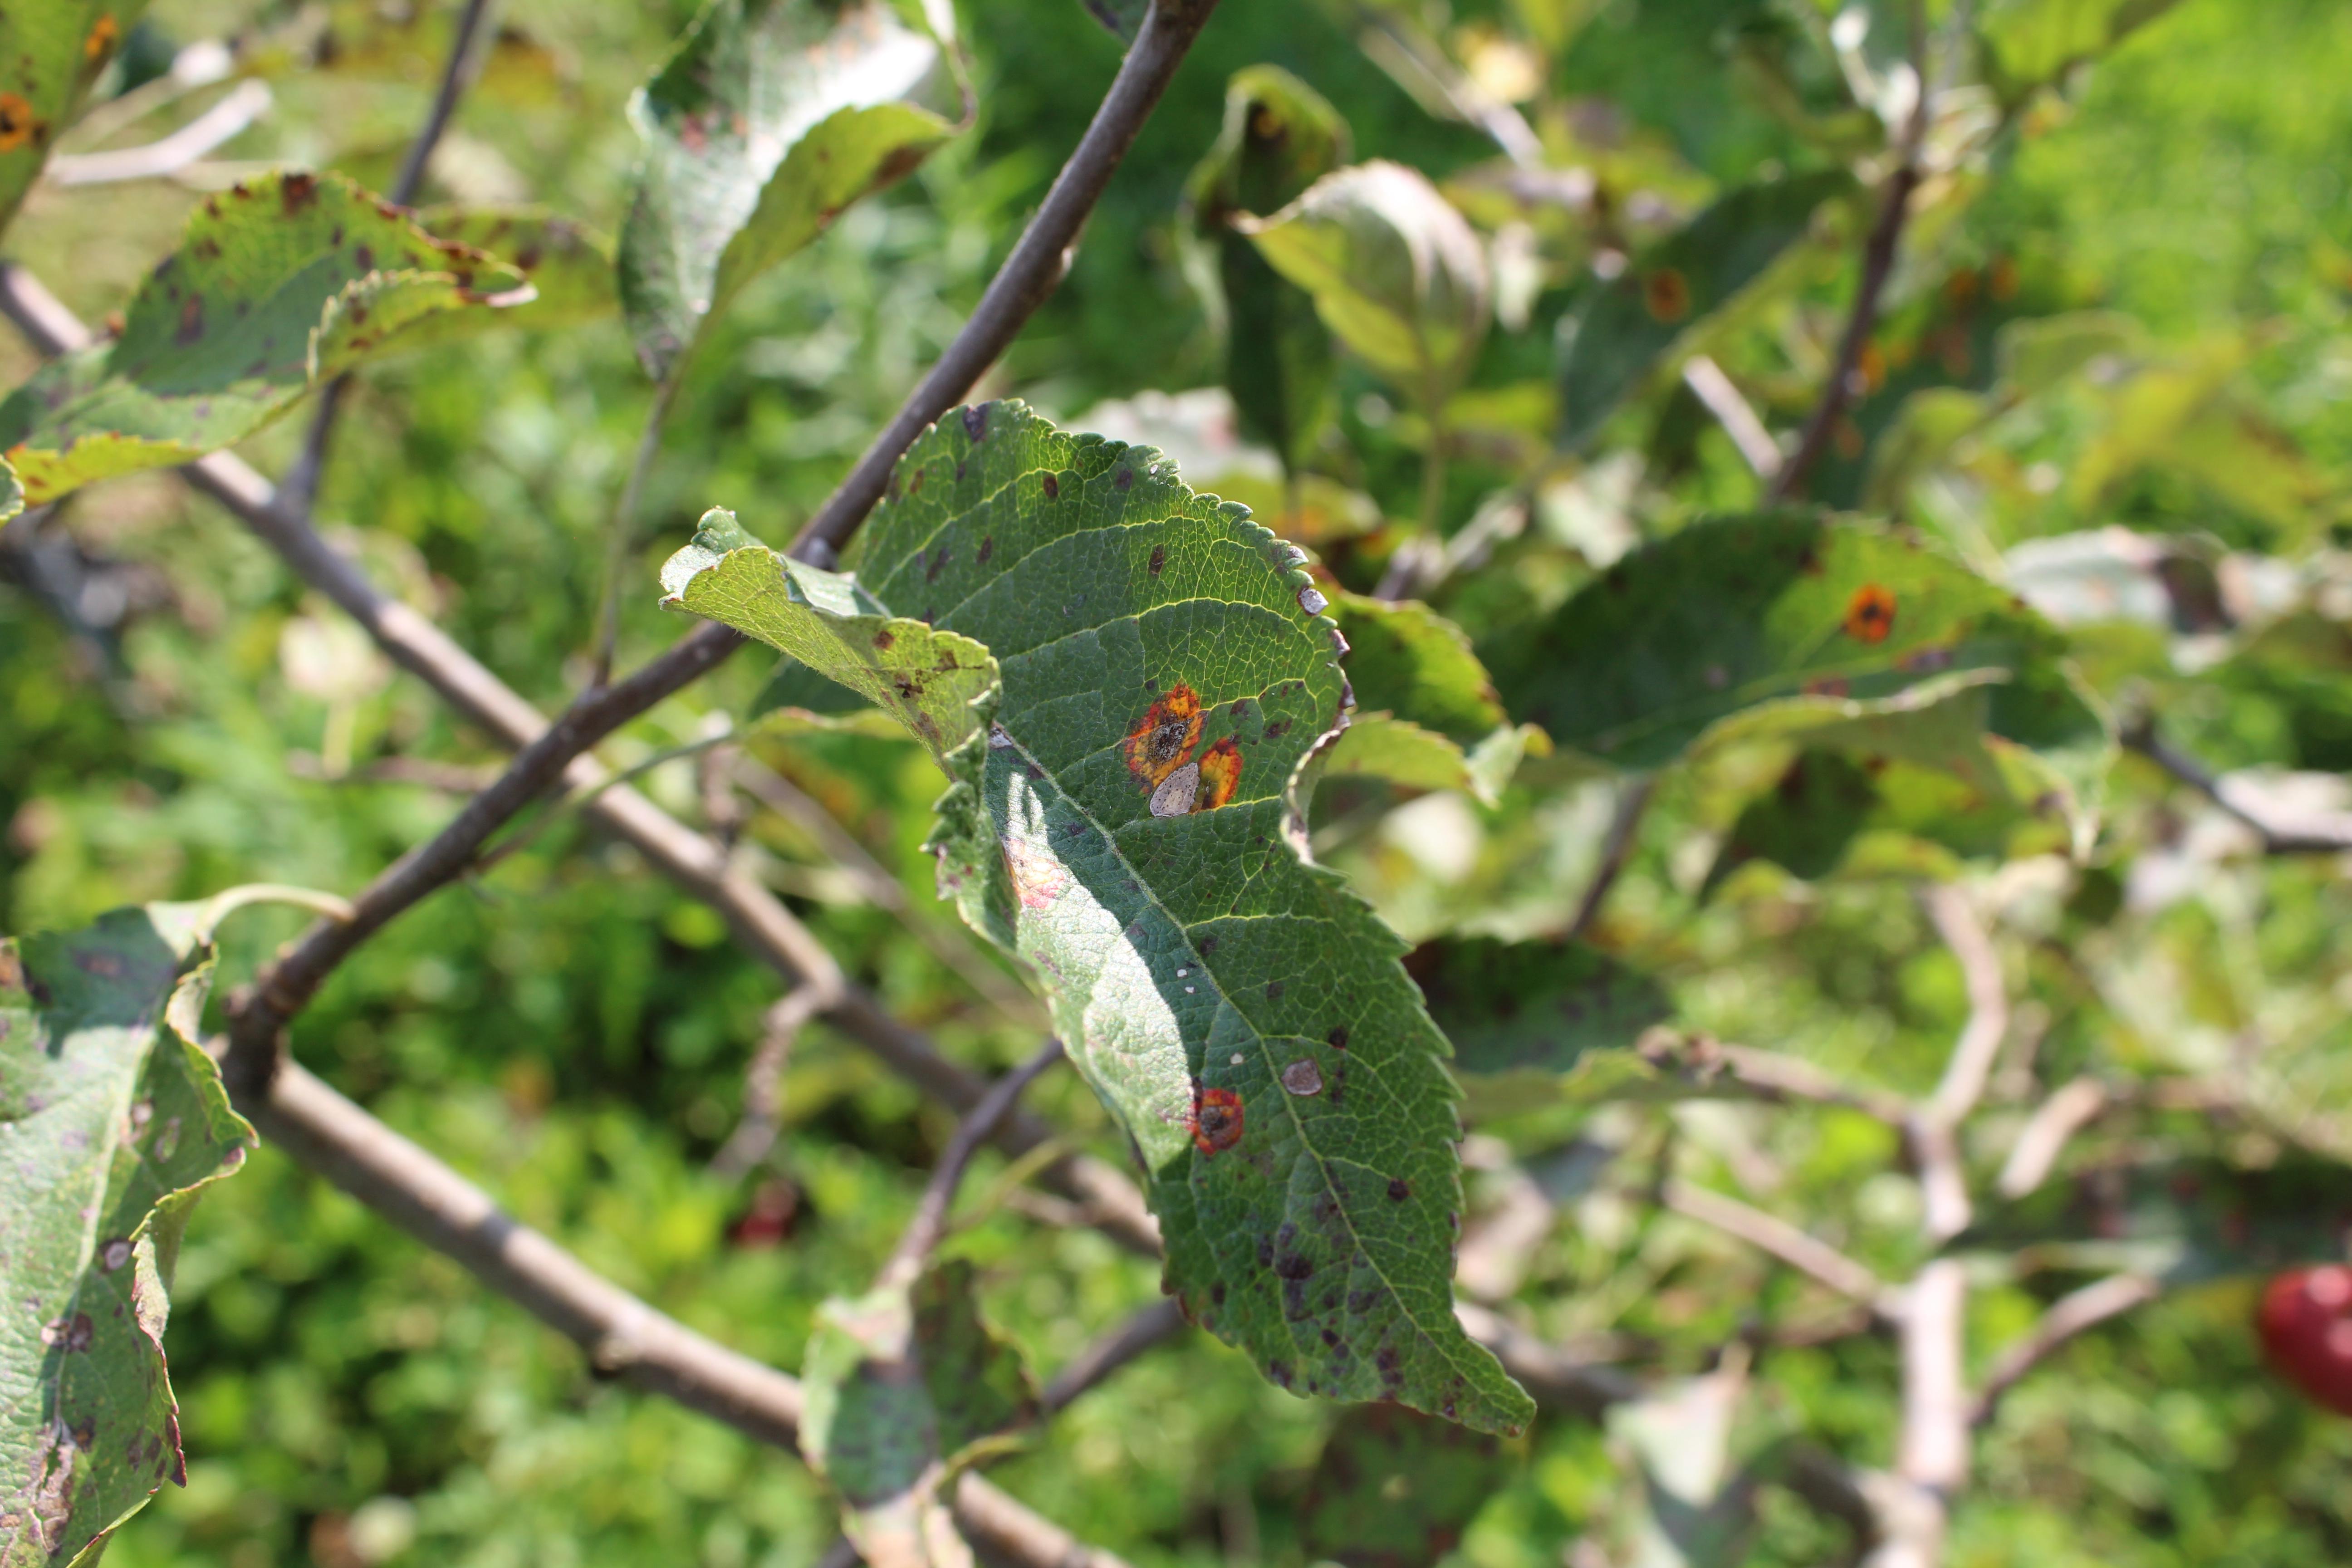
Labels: rust